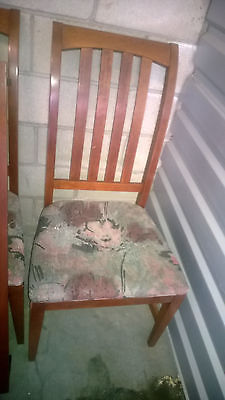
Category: table